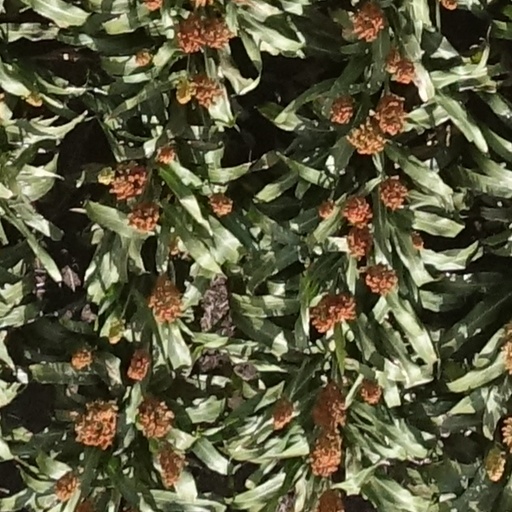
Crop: sorghum